Diuresis

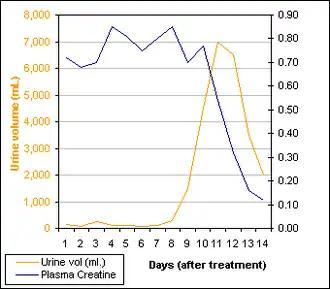
An example of the pattern of urine flow and plasma creatinine levels following acute tubular necrosis

Rebound diuresis refers to the sudden resurgence of urine flow that occurs during recovery from acute kidney injury. In acute kidney injury, particularly acute tubular necrosis, the tubules become blocked with cellular matter, particularly necrotic sloughing of dead cells. This debris obstructs the flow of filtrate, which results in reduced output of urine. The arterial supply of the nephron is linked to the filtration apparatus (glomerulus), and reduced perfusion leads to reduced blood flow; usually this is the result of pre-renal pathology.